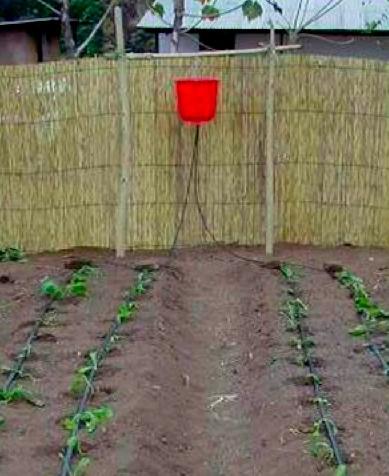
Huu ni mfumo wa umwagiliaji wa matone ,unaotumia nguvu ya uvutano ,mfumo huu unatumia ndoo iliyoinuliwa  kuhifadhi maji ambayo kisha hutiririka pole pole kupitia mtiija midogo hadi kwenye  mizizi ya mimea .